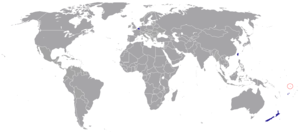
Ceci est une liste des représentations diplomatiques de Tuvalu.